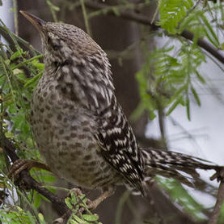
Species: FASCIATED WREN
Scientific name: CAMPYLORHYNCHUS FASCIATUS